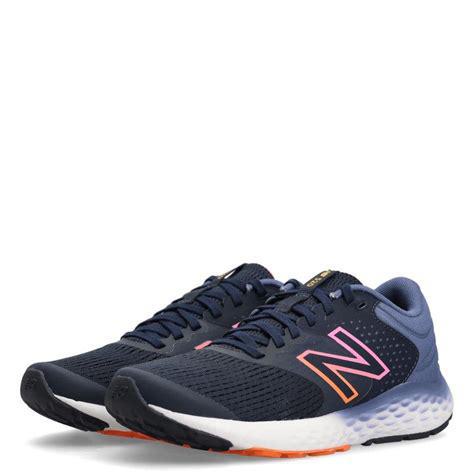
Brand: New
Model: Balance 520